Sean Hurwitz

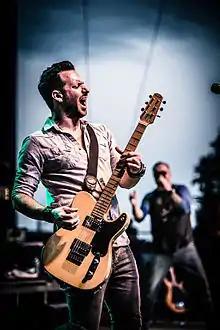
Sean Hurwitz performing live with Smash Mouth in Woodinville, Washington

Sean Hurwitz (birth name Shachar Hurwitz) is an American musician known as the guitarist of Smash Mouth (2011–2012, 2012–2016, 2019–present) and Enrique Iglesias. He is also a producer, singer, and songwriter based in Los Angeles, United States.